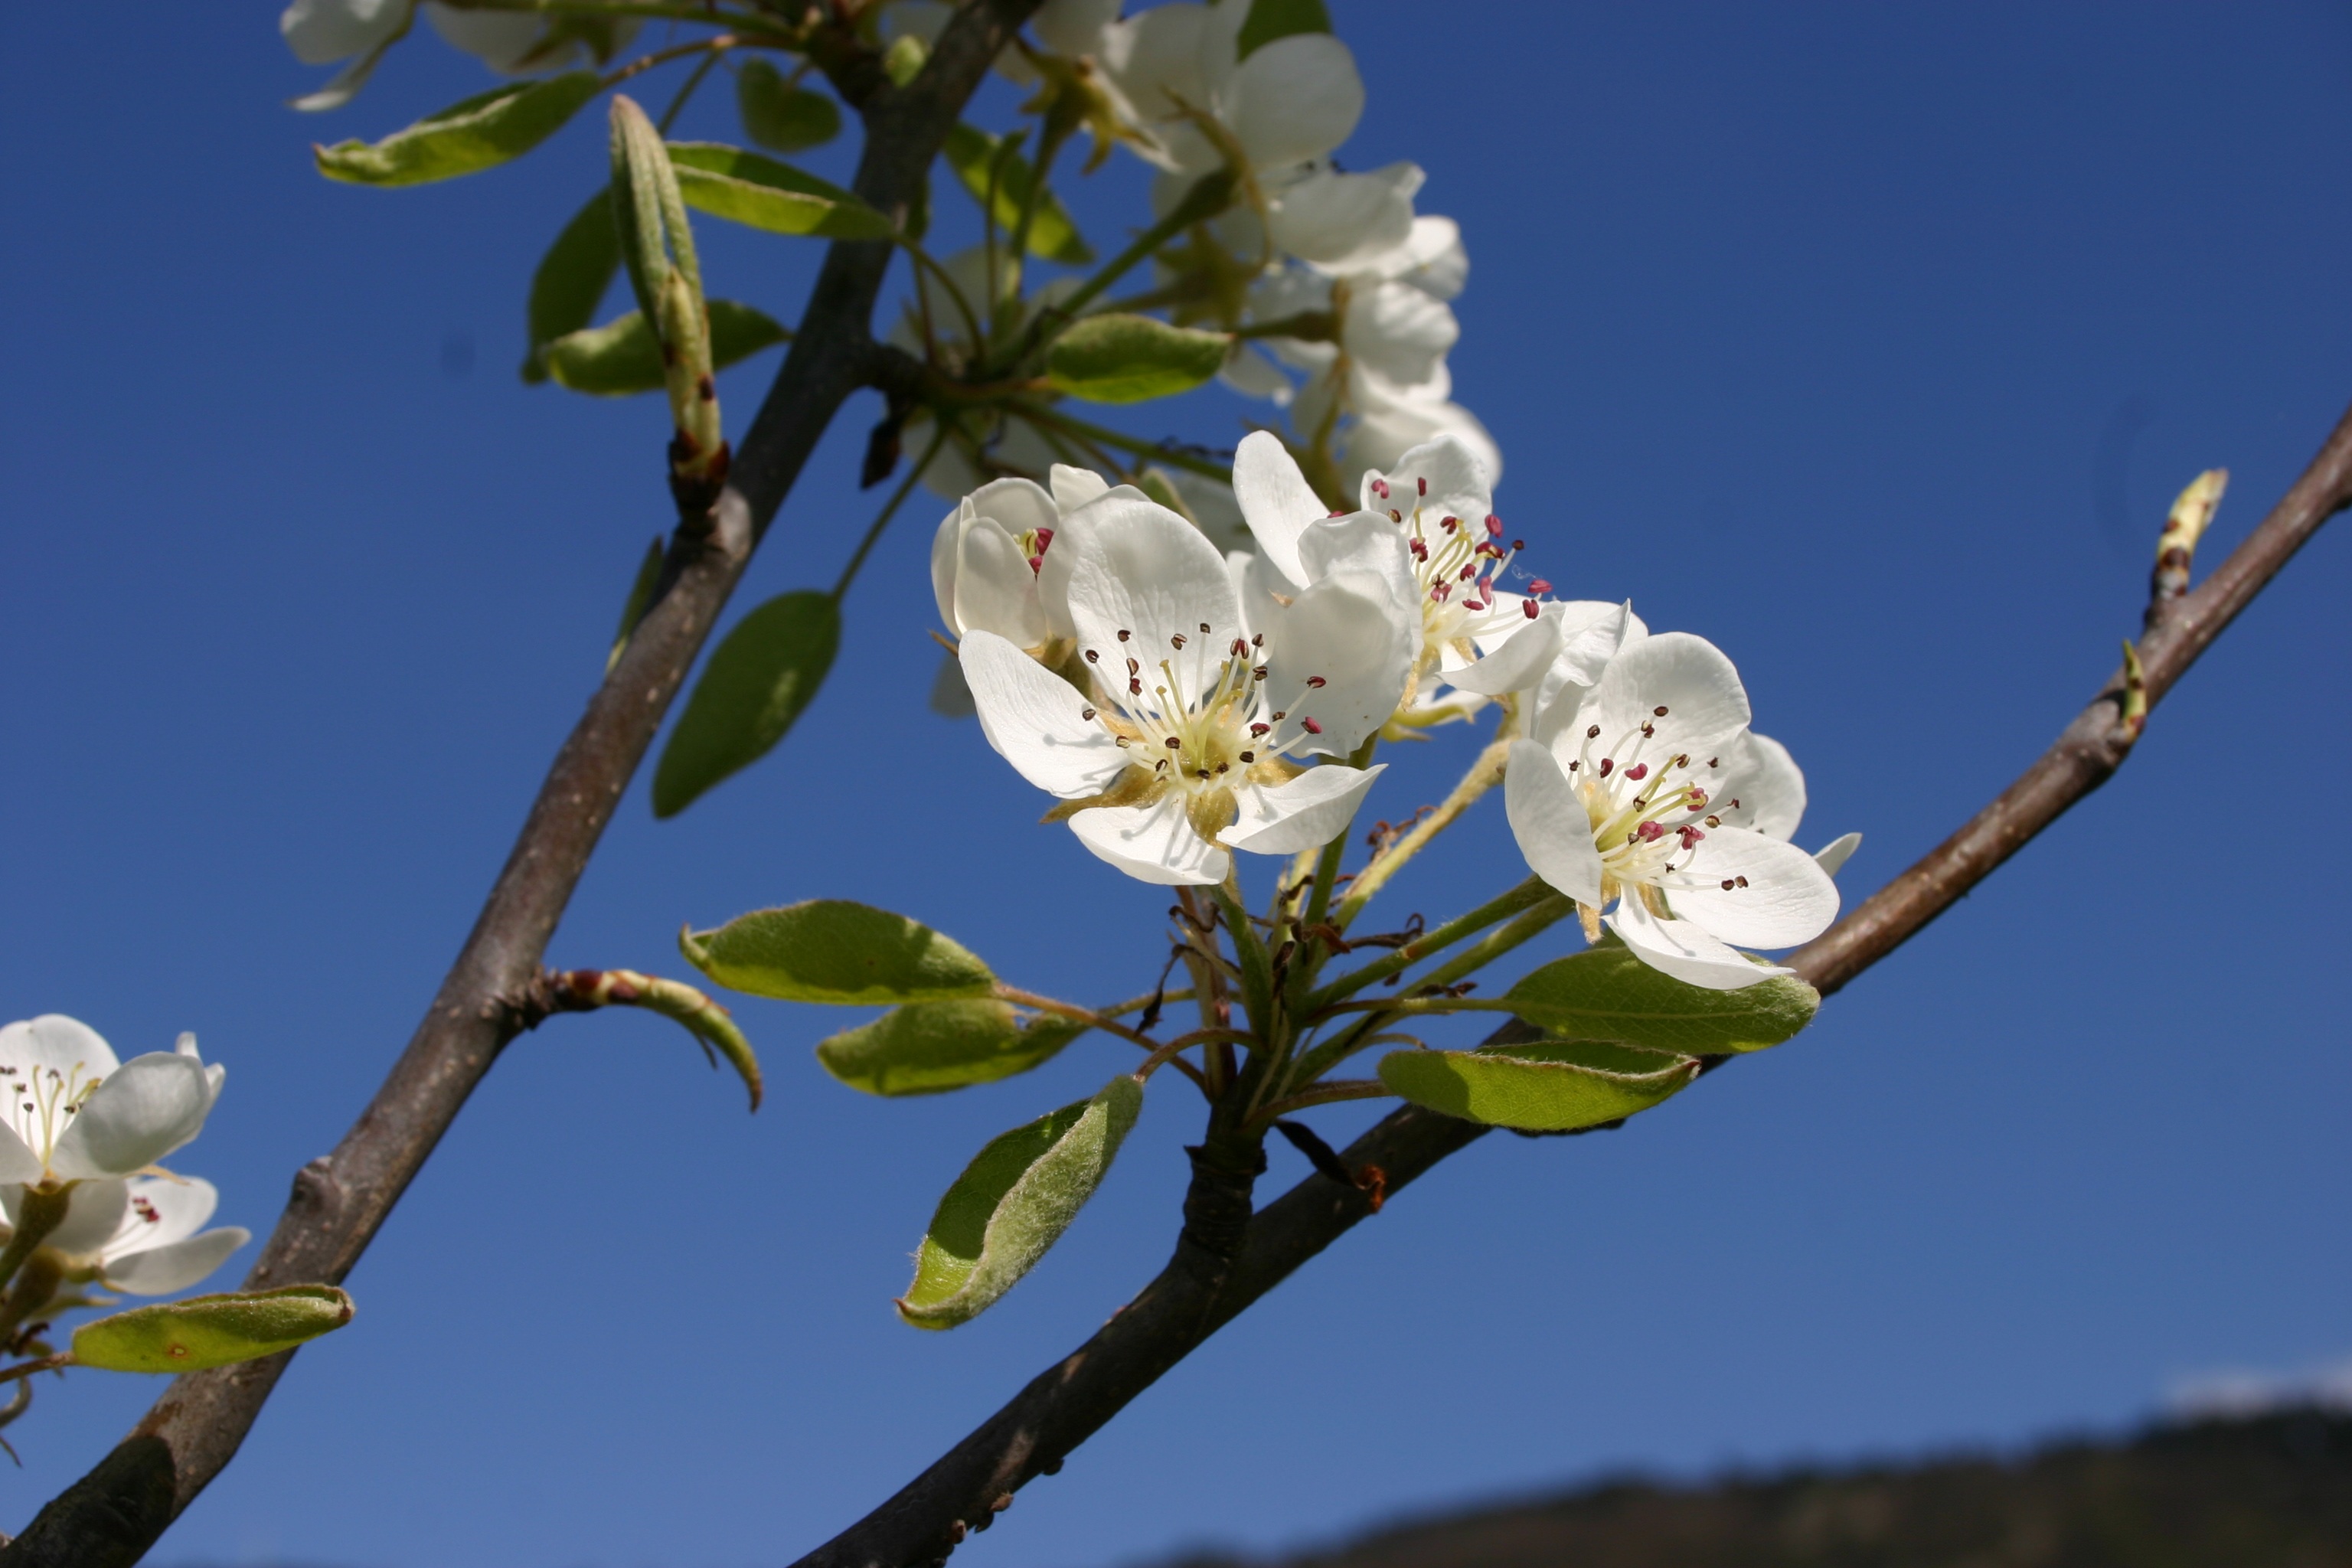
tree, nature, branch, blossom, plant, sky, sun, flower, bloom, food, spring, produce, botany, flora, plum, bud, macro photography, flowering plant, plant stem, land plant